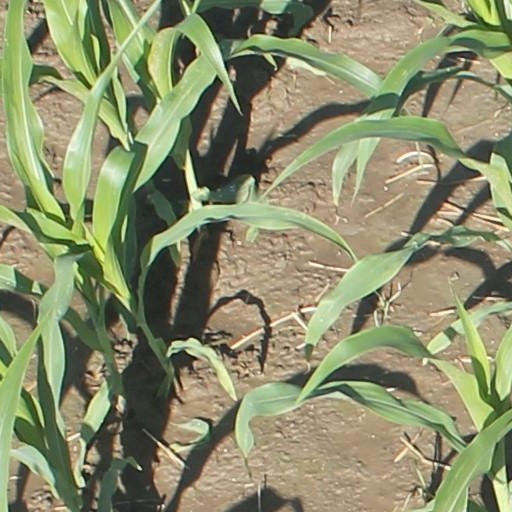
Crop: maize; corn